Saticoy, California

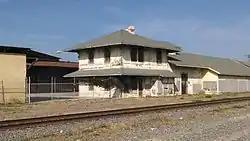
Saticoy Depot

There have been many bridges across the Santa Clara River at Saticoy. They were often washed out due to abundant rainfall and flooding. The most notable washout, however, was due to the flood wave of water caused by the collapse of the St. Francis Dam, in northwest Los Angeles County, which occurred two and a half minutes before midnight on March 12, 1928. The bridge was washed out again in the flood of 1969, and cars were rerouted through the riverbed east of the bridge while it was under repair.